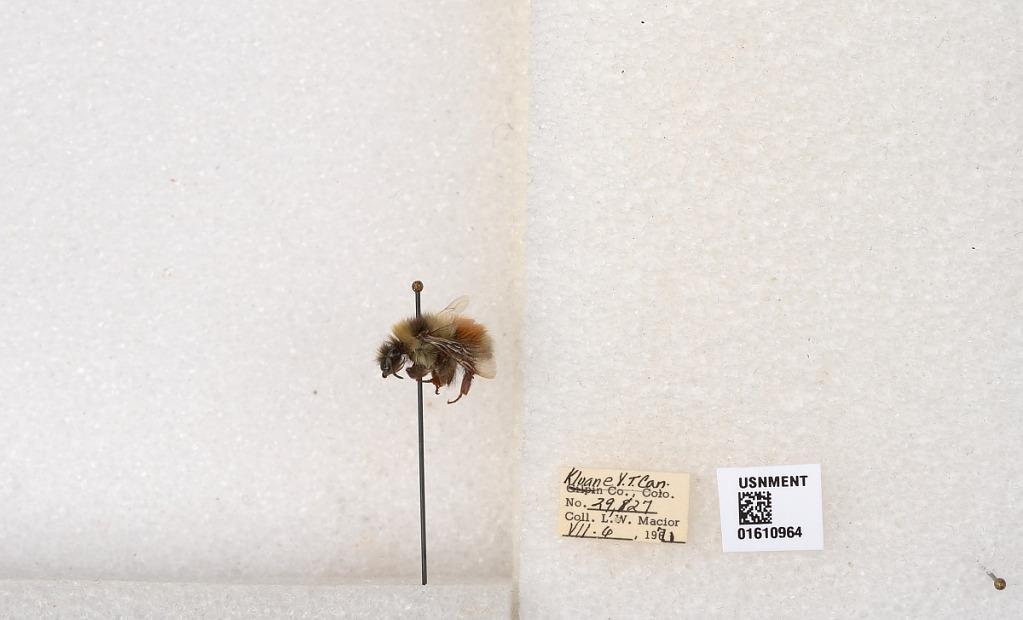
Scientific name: Bombus (Pyrobombus) sylvicola Kirby
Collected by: L. Macior
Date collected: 1971-7-6
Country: Canada
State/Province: Yukon Territory
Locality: Kluane National Park and Reserve
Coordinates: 60.7493, -139.504